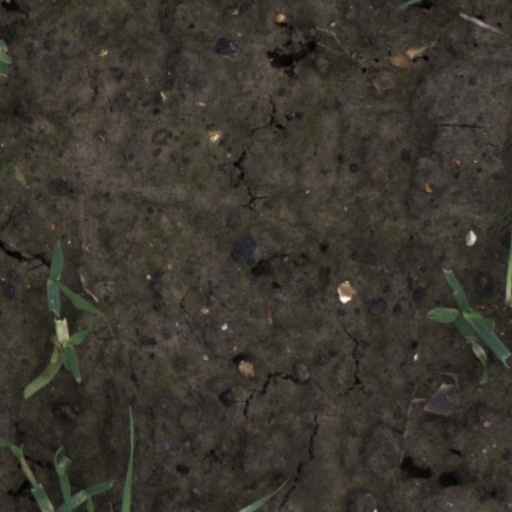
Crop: wheat